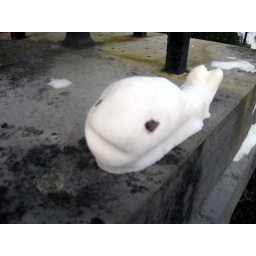
This was on the wall in front of the library when I came to work this morning.